Hispanos of New Mexico

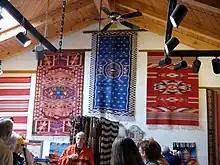
Chimayo rugs for sale (2016)

While New Mexican Hispanic weaving started out with the production of woven goods for local consumption, even in the colonial era New Mexican Hispanos traded their woven blankets with Native Americans and with residents of Mexico's interior. These blankets formed an important part of trade with local Native Americans. New Mexico's annexation to the United States resulted in the establishment of a curio market, to which Hispanic weavers adjusted their production. This market provided an important opportunity for Hispanics who became middlemen between weavers and customers. During this period, the Anglo-American market was interested in Native American collectables, and as a result weavers incorporated many Amerindian designs into their weavings.